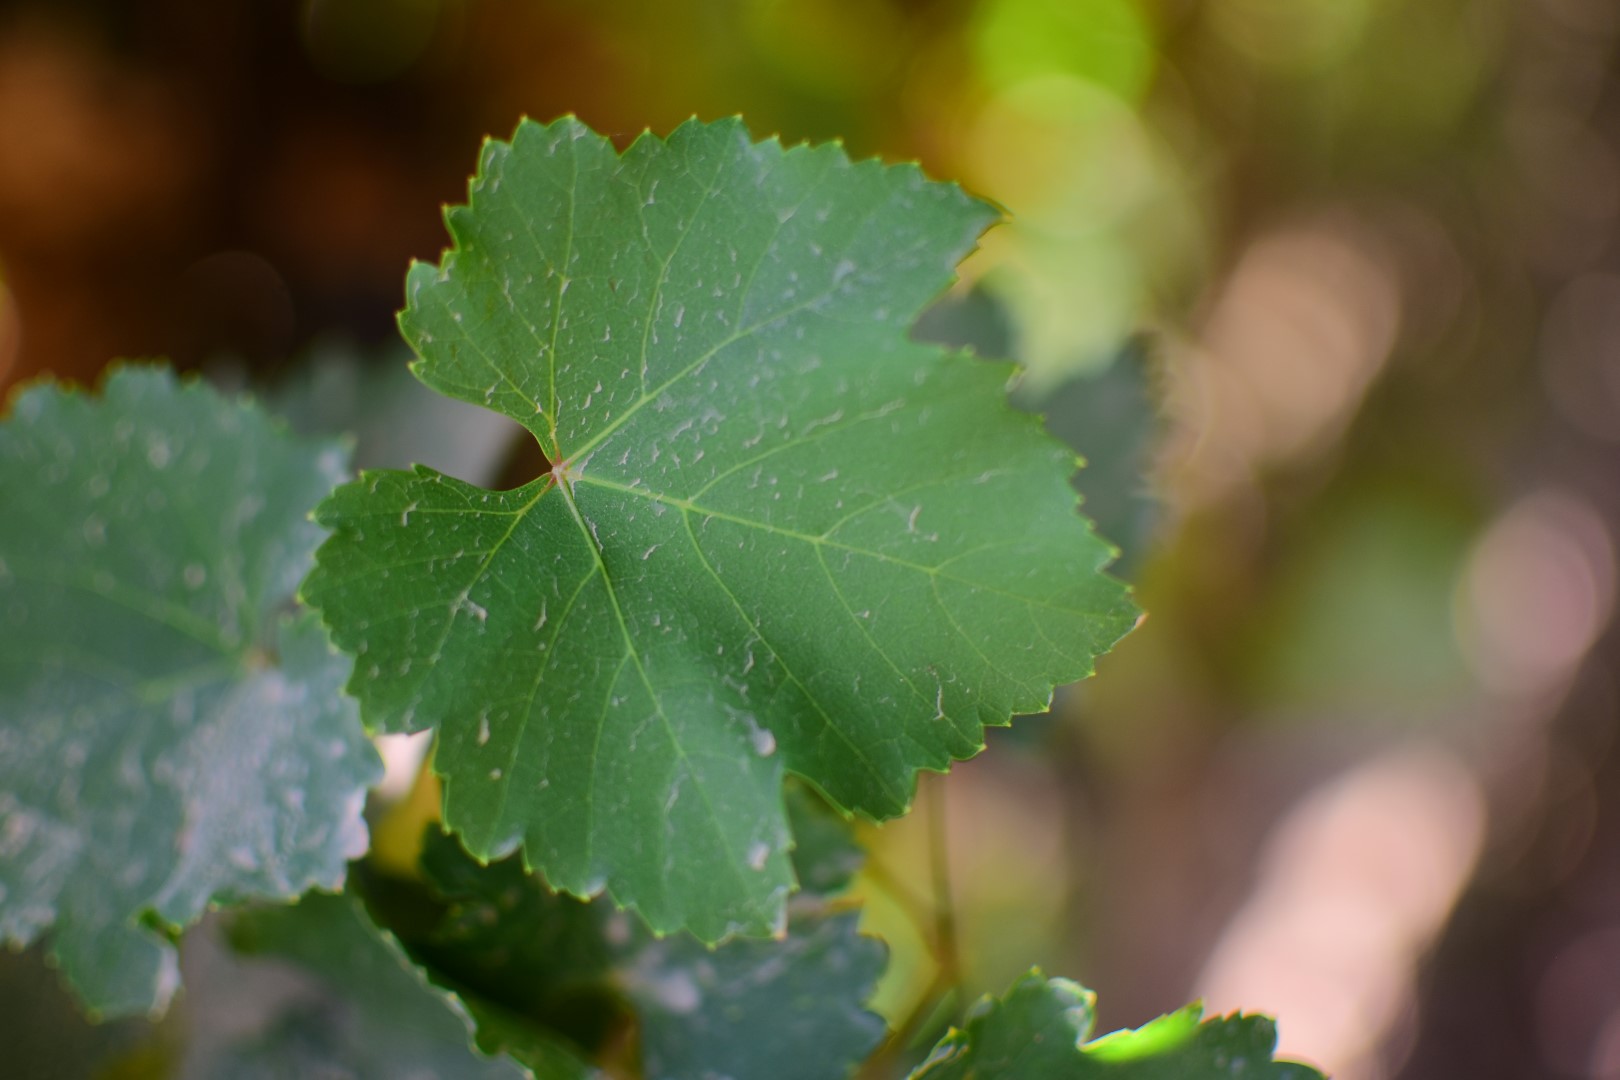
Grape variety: Frinsi